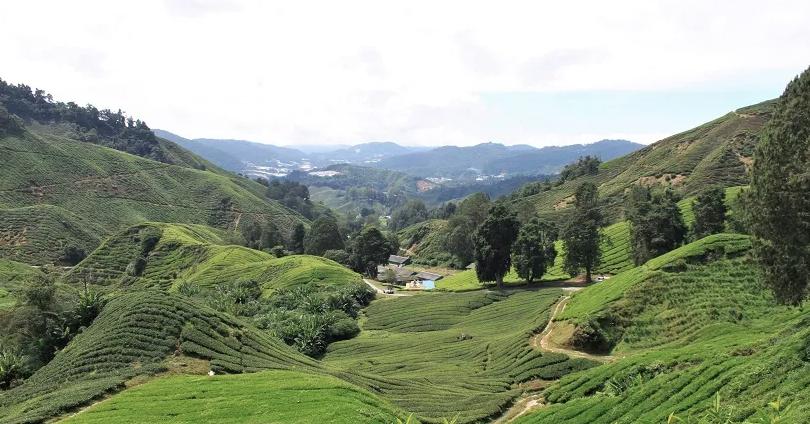
Vifungashio mbalimbali vya mbegu vilivyobeba rangi tofauti, vikiwa na picha ya mimea iliyostawi vizuri, vinavyoashiria ubora wa mbegu hizi. Juu ya vifungashio kuna maandishi yanayosomeka "strake", ikiwa ni alama za kuaminika katika kilimo cha mbegu bora.